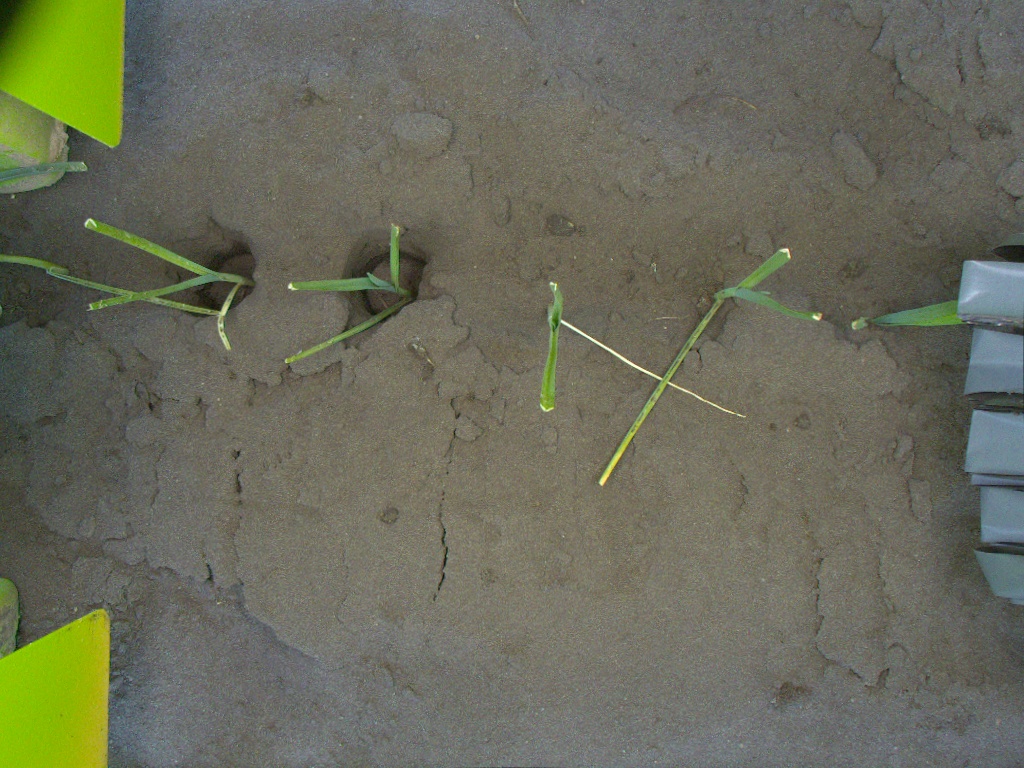
Crop: leek
Objects: stem_leek, stem_leek, stem_leek, stem_leek, stem_leek, stem_leek, leek, leek, leek, leek, leek, leek